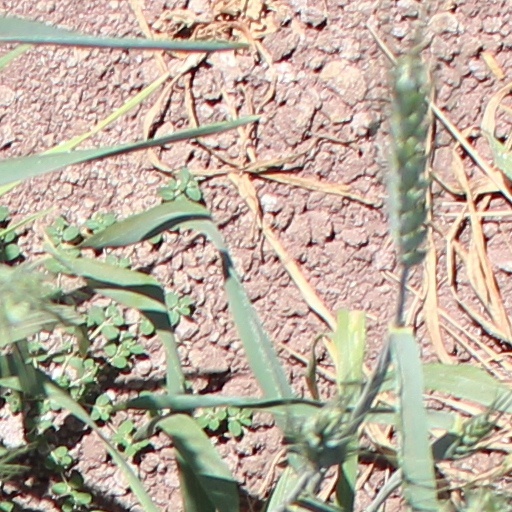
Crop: wheat